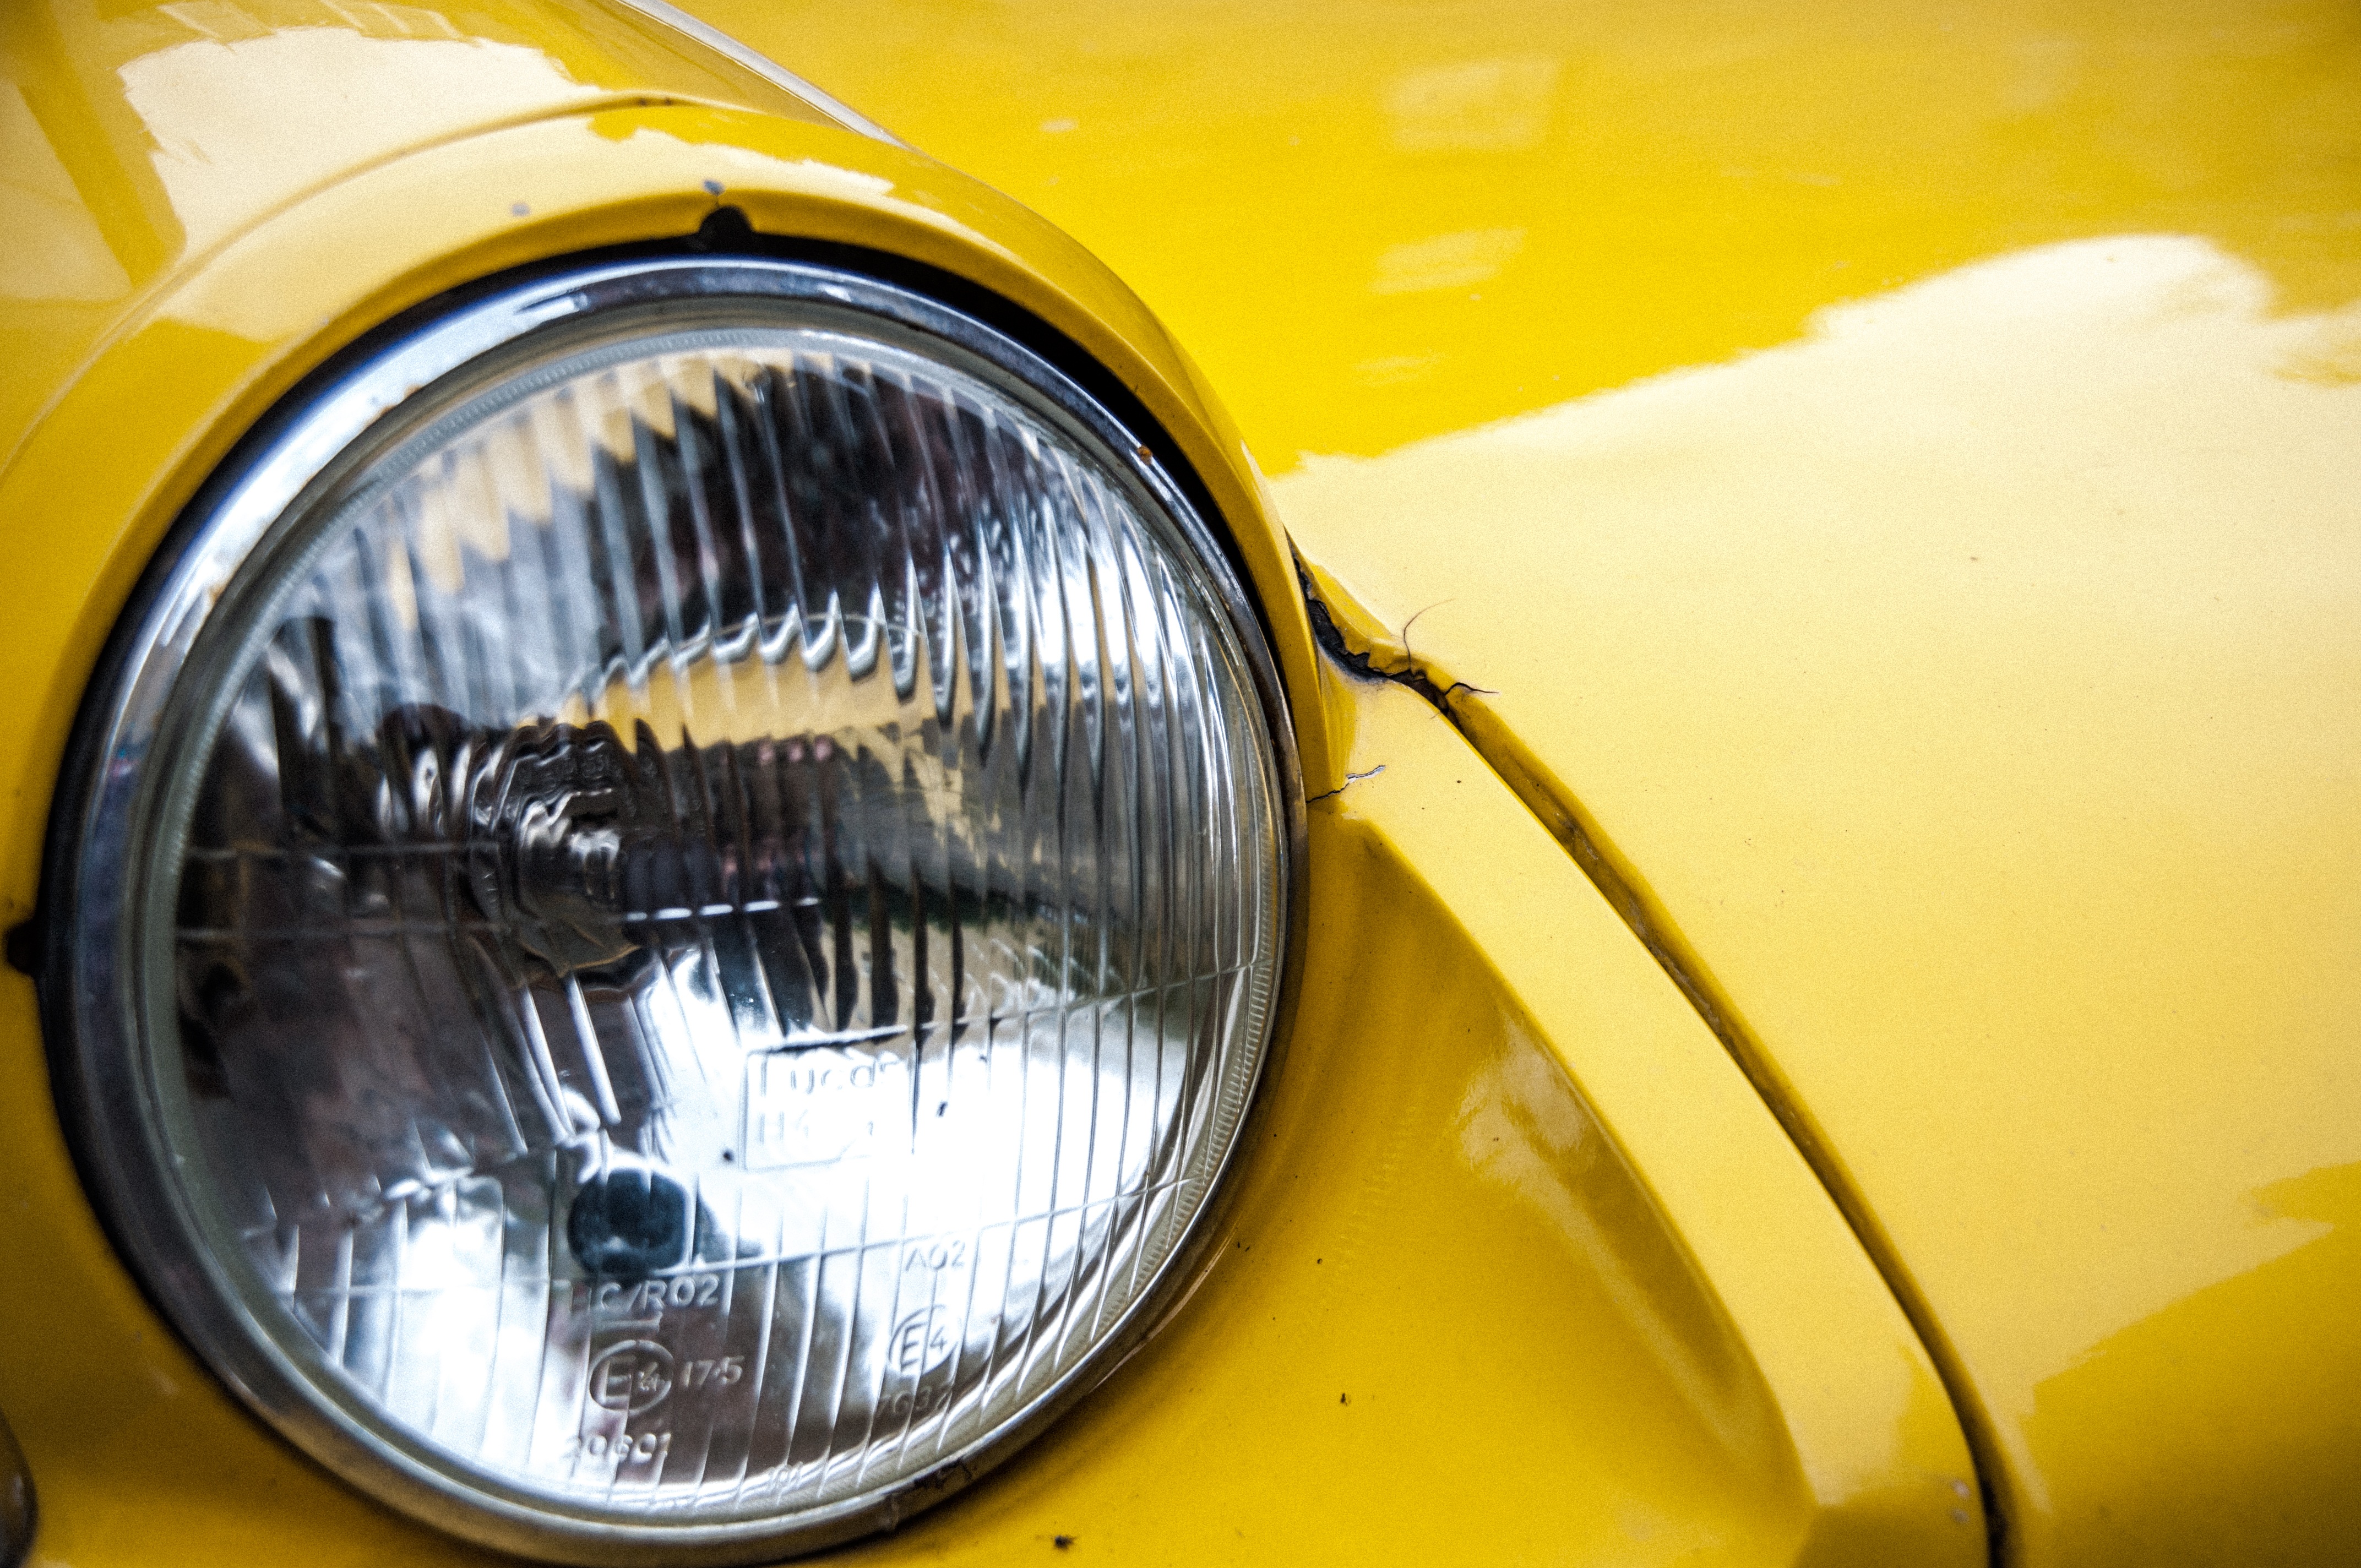
light, car, vintage, wheel, automobile, retro, window, travel, transportation, vehicle, drive, headlight, yellow, headlamp, close up, city car, automobile make, automotive exterior, automotive design, automotive lighting